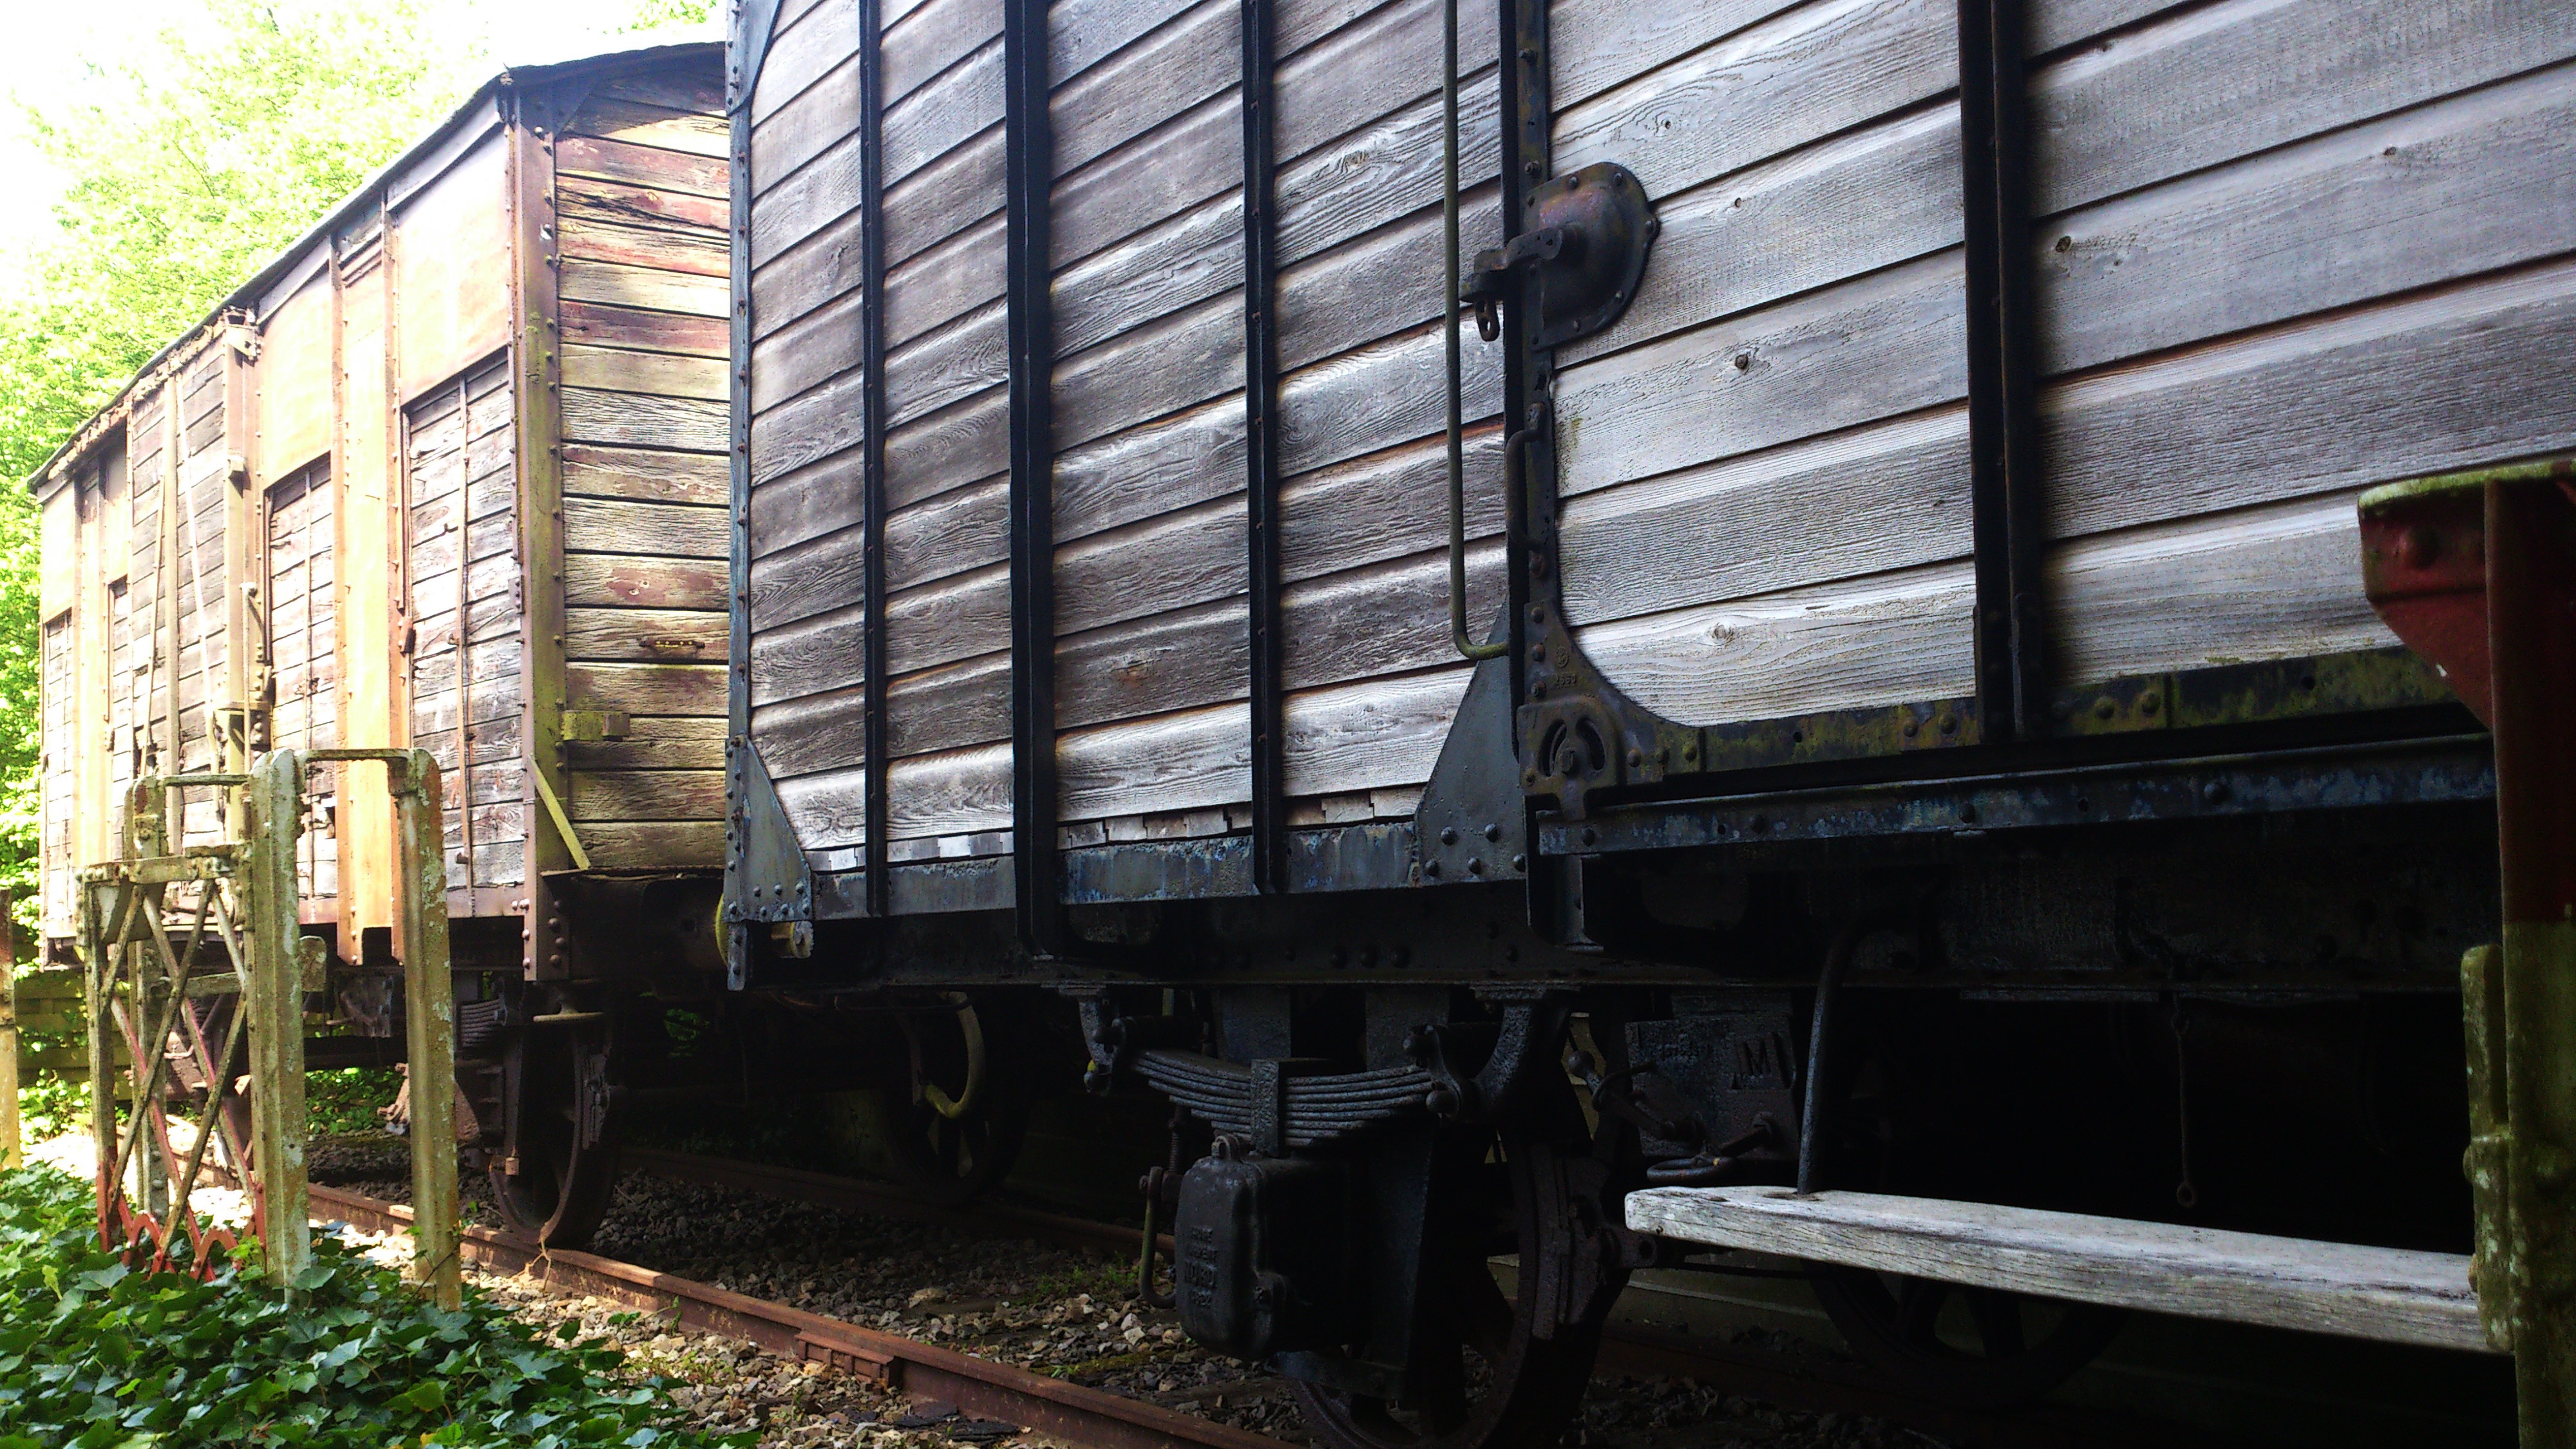
track, train, transport, vehicle, public transport, rail transport, urban area, residential area, rolling stock, railroad car